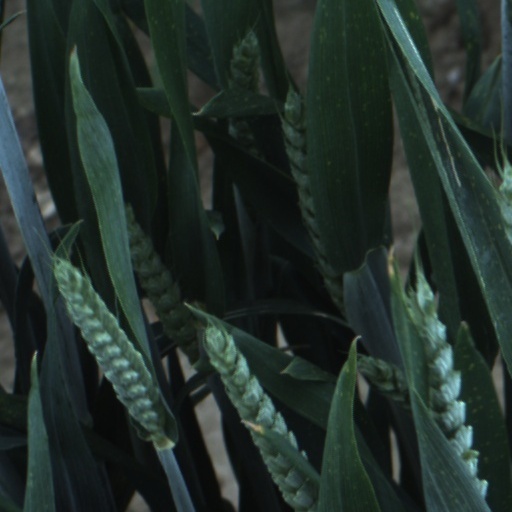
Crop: wheat